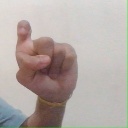
अक्षर: इ